Guam Highway 1

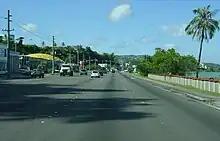
Marine Corps Drive on Guam

After passing through the Hagåtña and an area of Mongmong-Toto-Maite below the cliffline, the road turns towards the northeast and reaches typically its most congested section in Tamuning at the intersection with Guam Highway 14. Curving northwest past the intersection with Guam Highway 10A that leads to Antonio B. Won Pat International Airport, Marine Drive passes John F. Kennedy High School and the area of Upper Tumon. It curves northeasterly around the Micronesia Mall and inland areas of upper, losing sight of the ocean, before turning inland and southeasterly through residential areas as it cuts across the southern edges of Dededo. It runs to the south of the Guam International Country Club and north of the forested military property known as Andersen South. Marine Corps Drive passes the War Dead Cemetery and turns northeasterly with residential areas on both sides of the roadway through Yigo before reaching its terminus at Salisbury Junction, the main entrance to the Air Force Base, where the road continues to the northwest as GH-9.